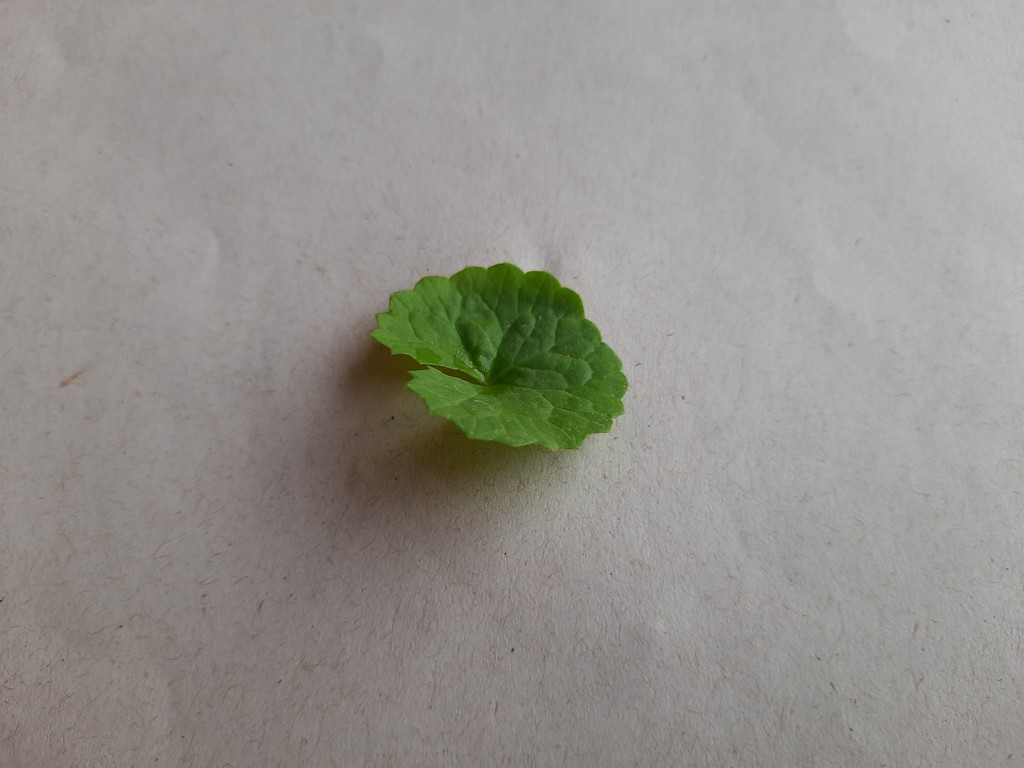
Label: Healthy